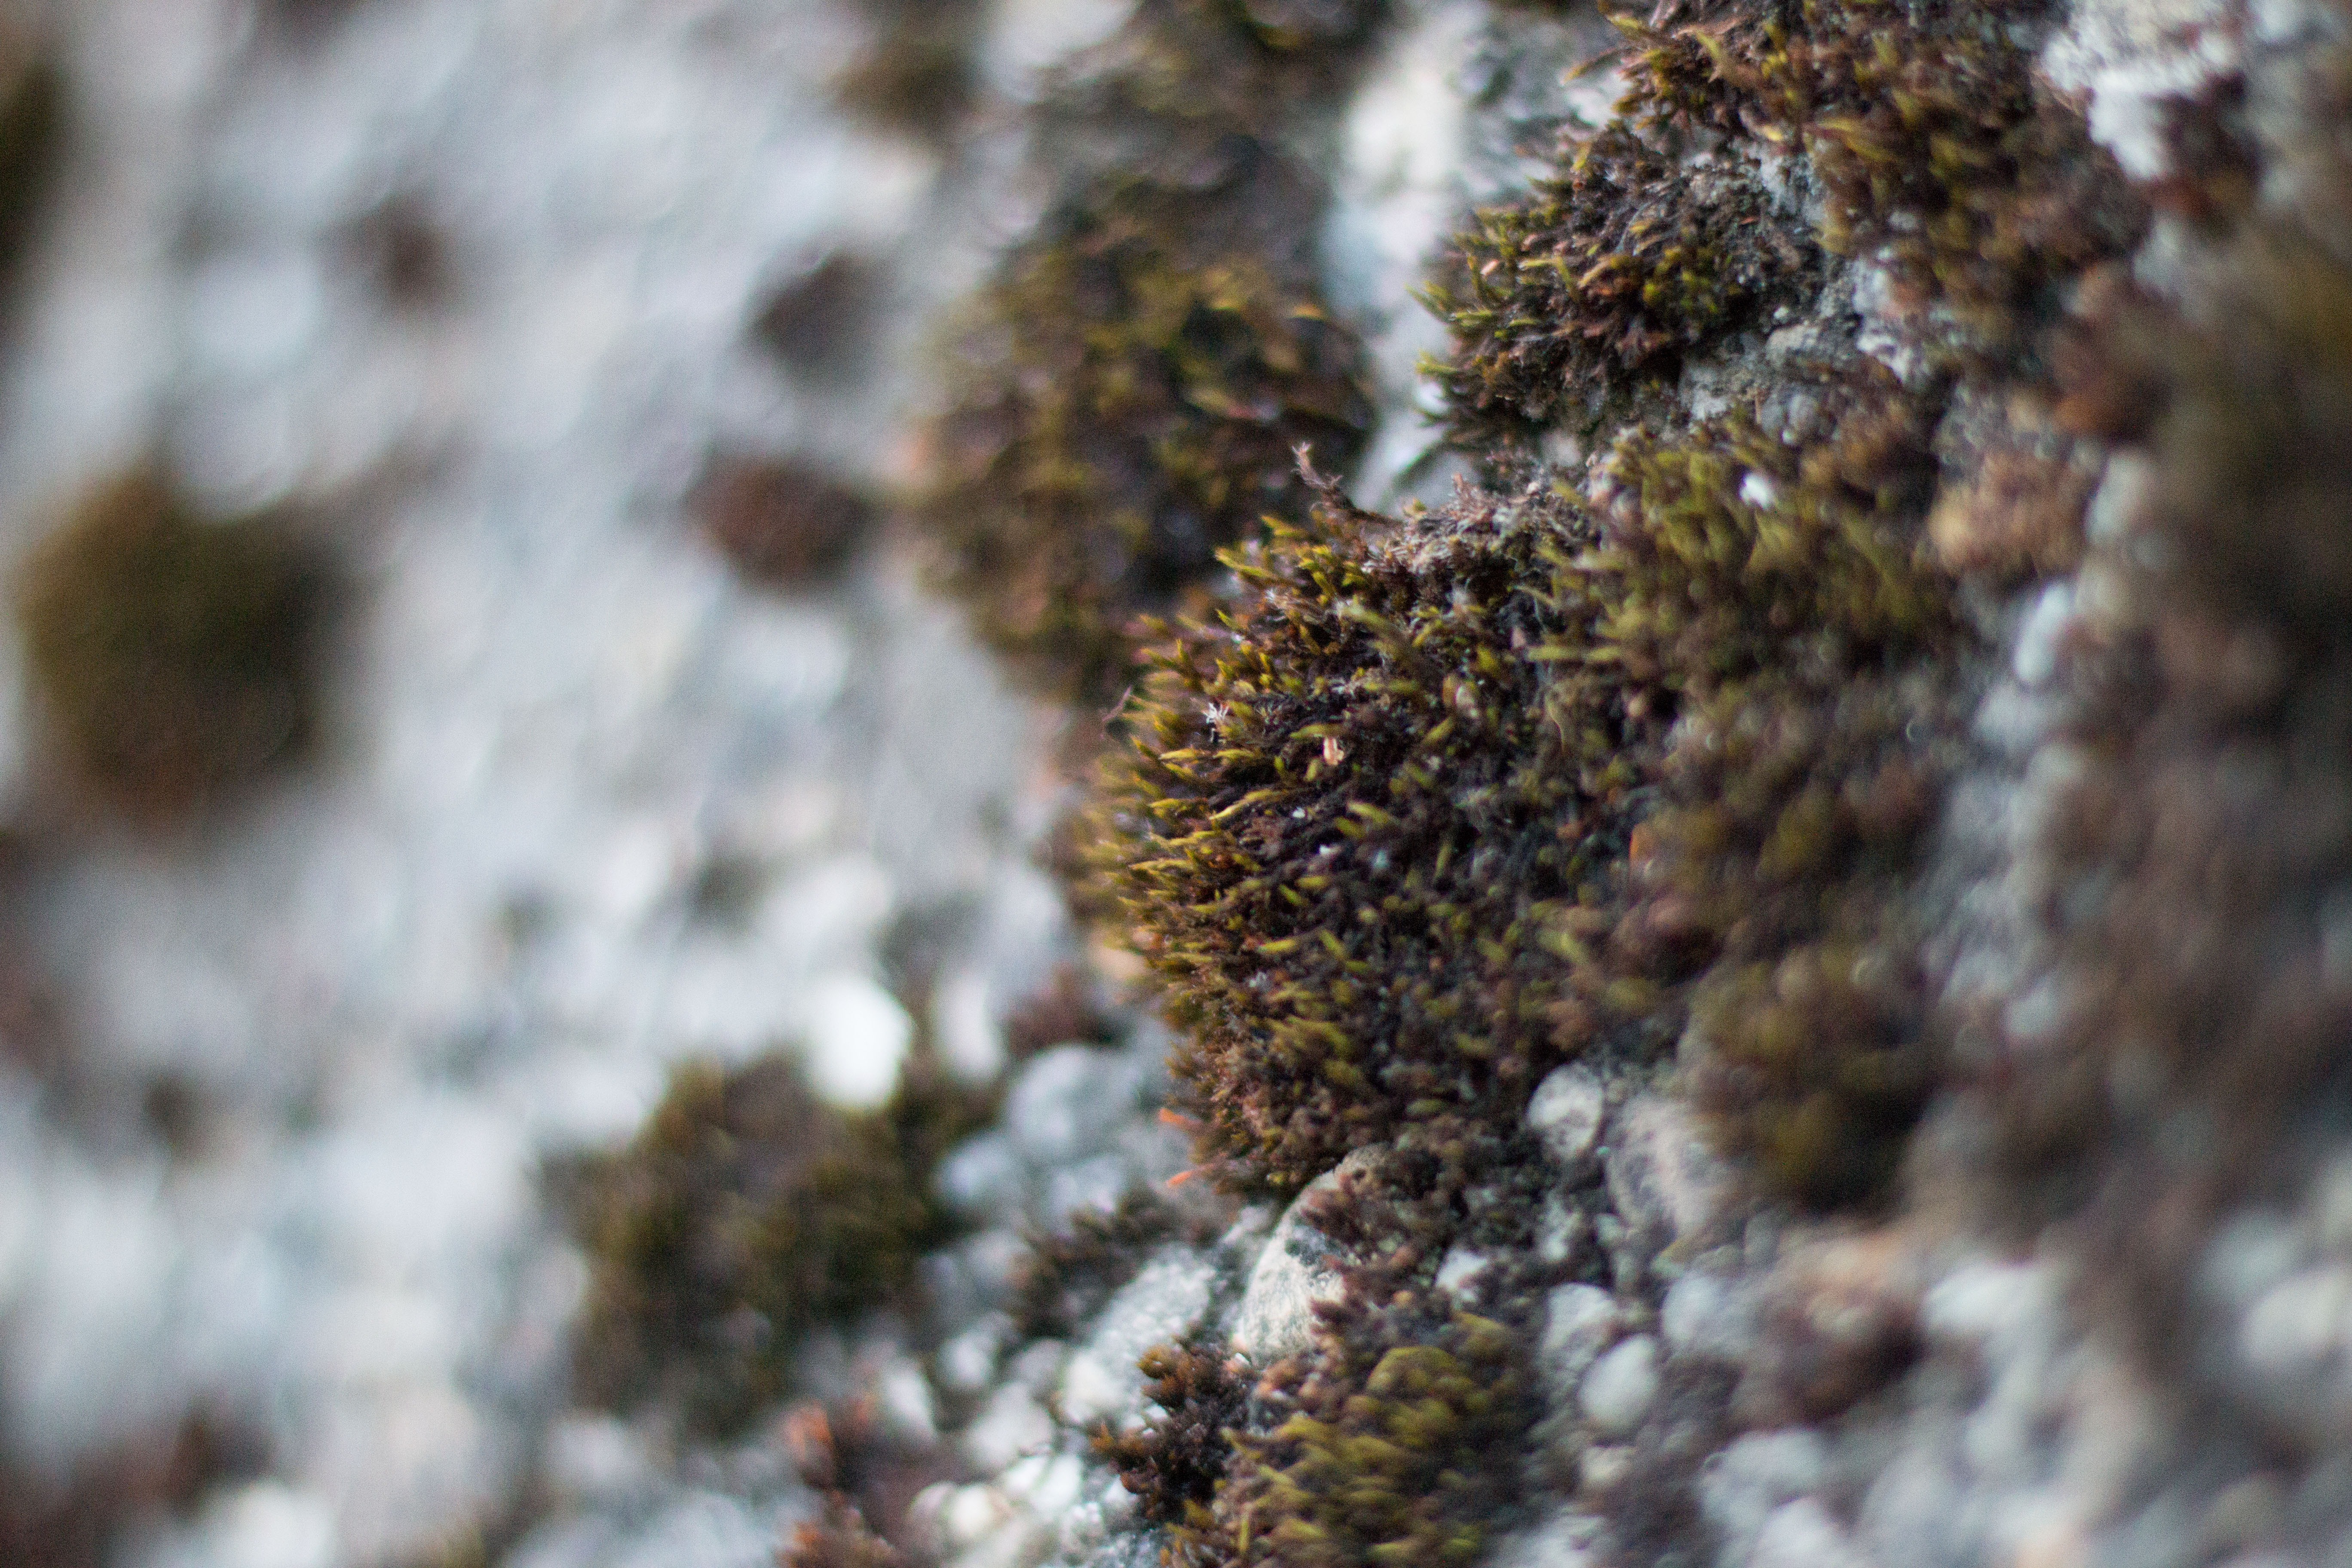
tree, nature, plant, leaf, flower, frost, wall, moss, wildlife, pollen, insect, macro, autumn, soil, flora, fauna, invertebrate, close up, grey, macro photography